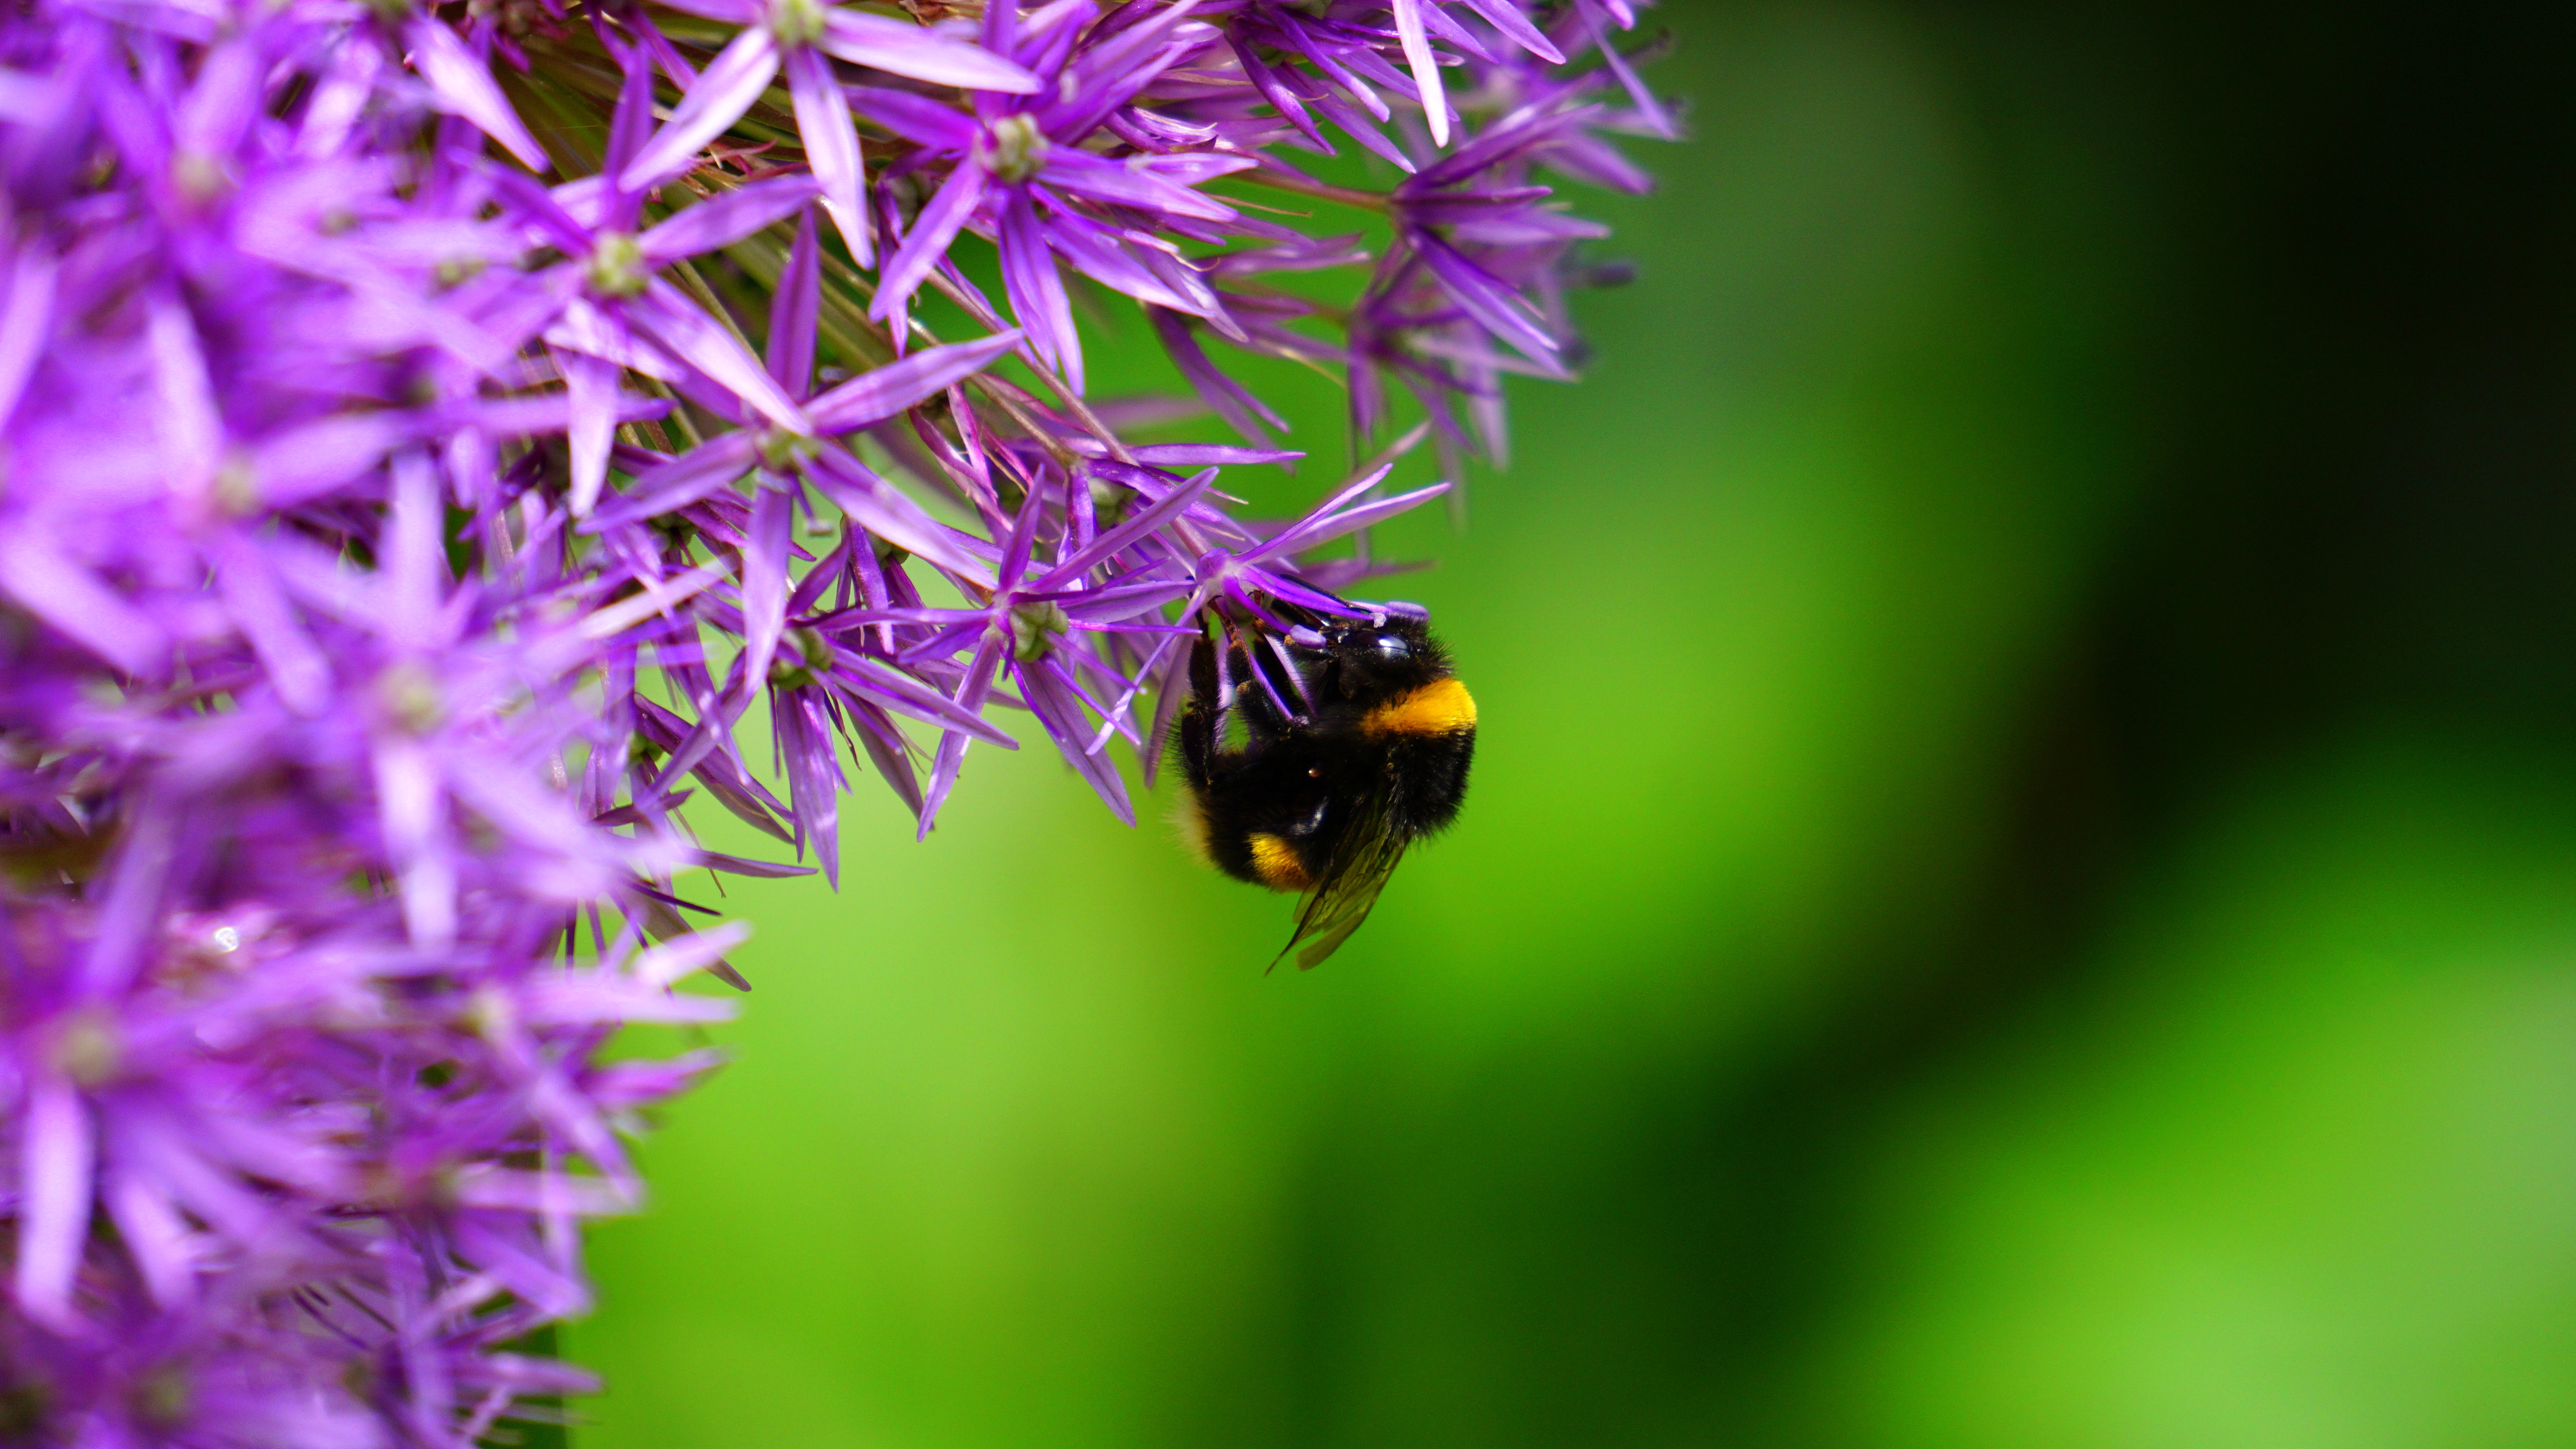
nature, blossom, plant, photography, flower, bloom, pollen, pollination, green, insect, macro, flora, fauna, invertebrate, flowers, close up, outdoors, petals, bee, bumblebee, nectar, macro photography, honey bee, pollinator, membrane winged insect